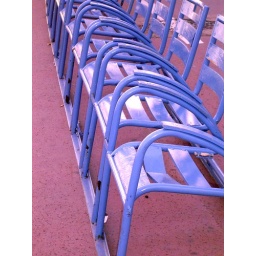
beach chairs in Cote d' azure